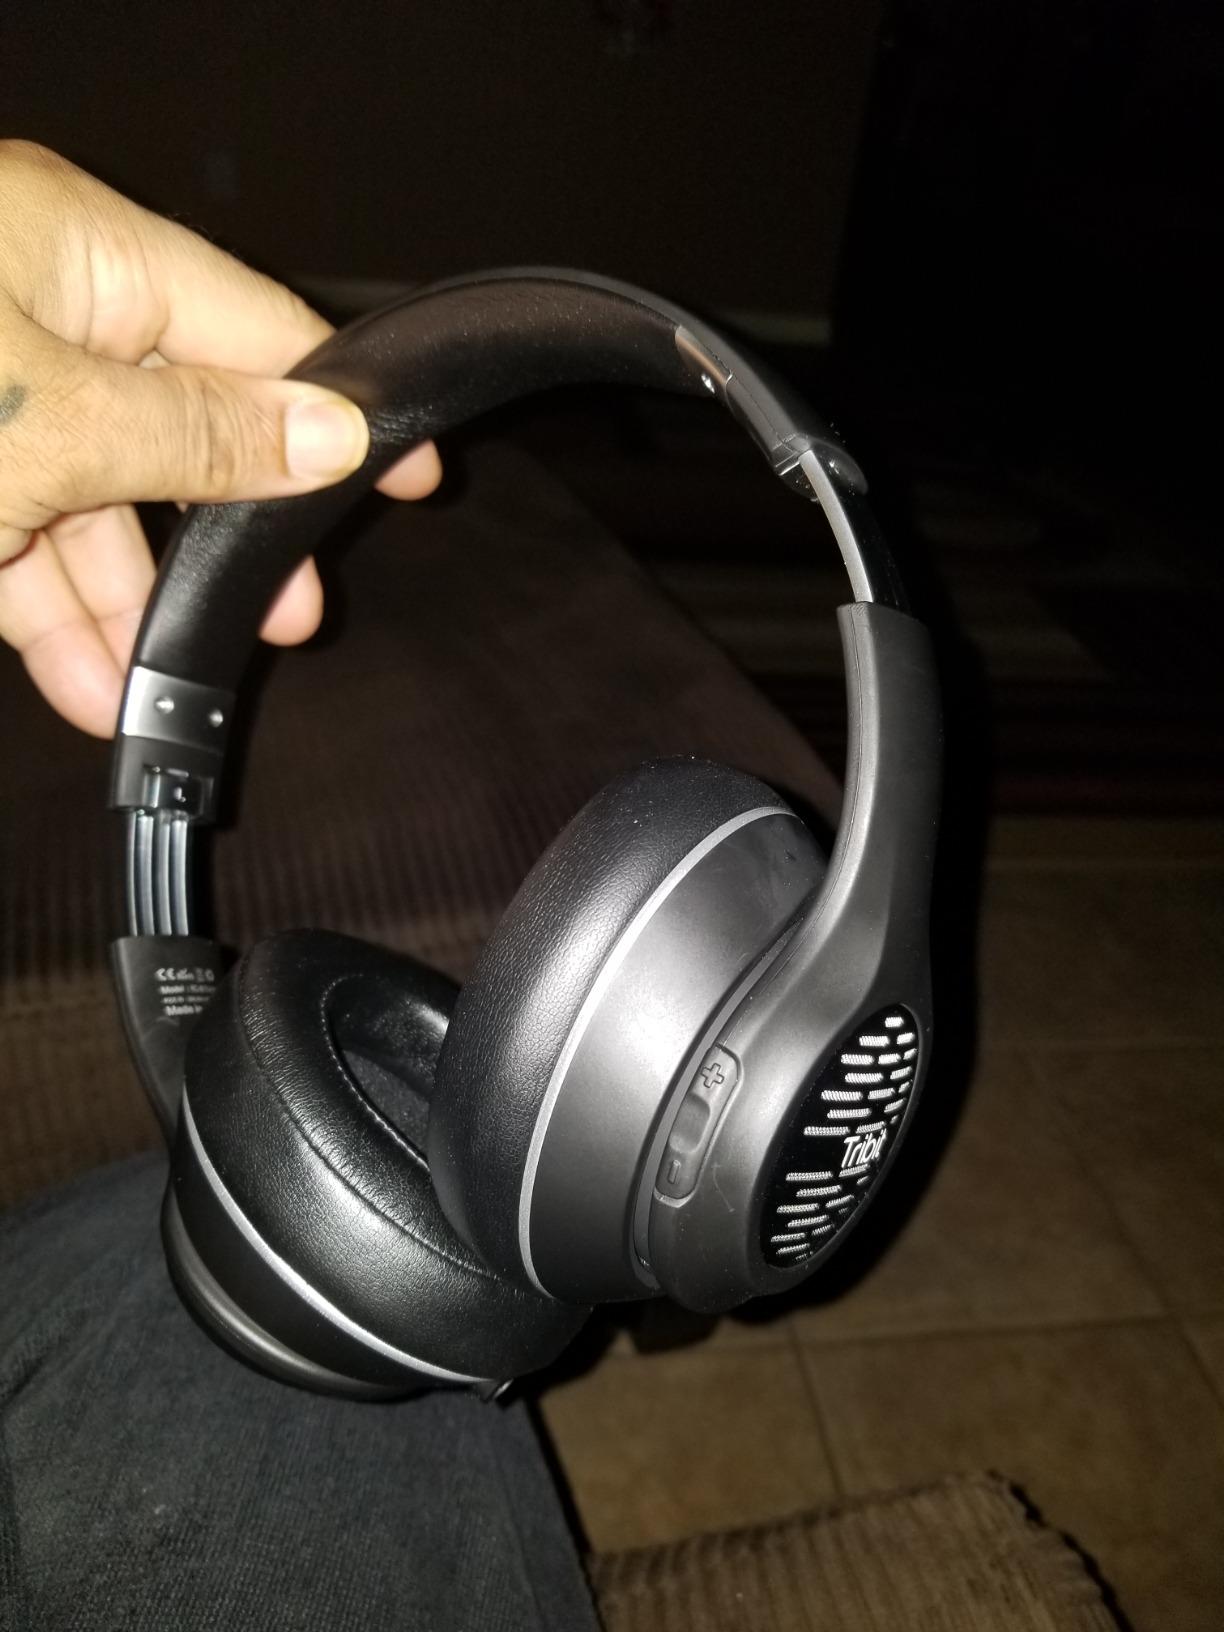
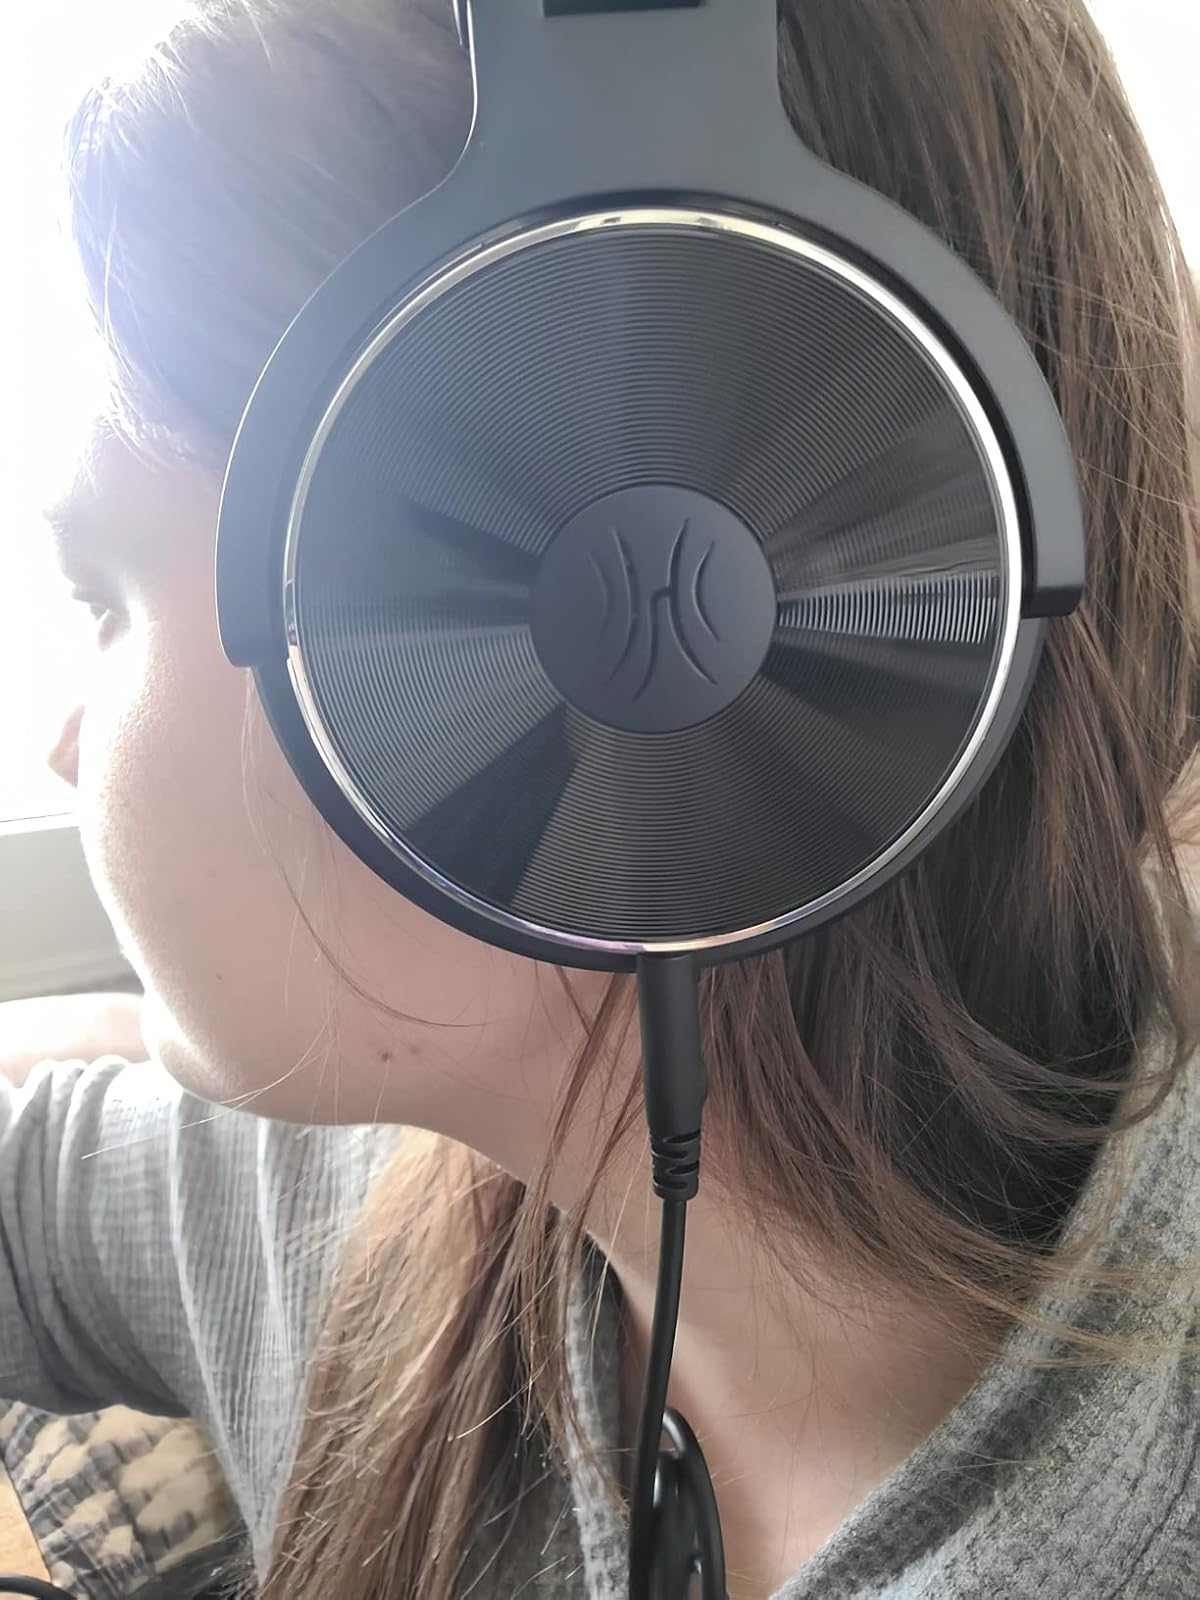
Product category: headphones
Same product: no